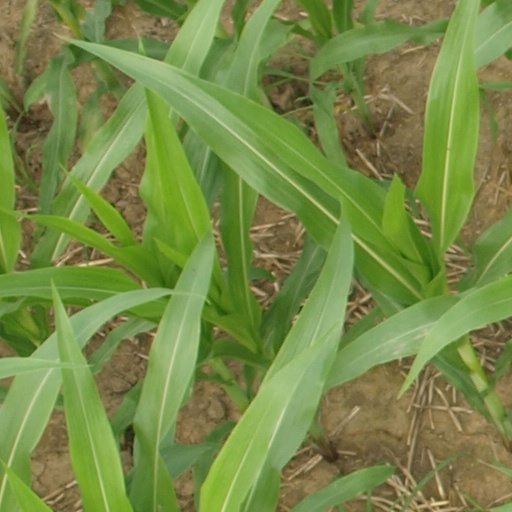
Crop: maize; corn